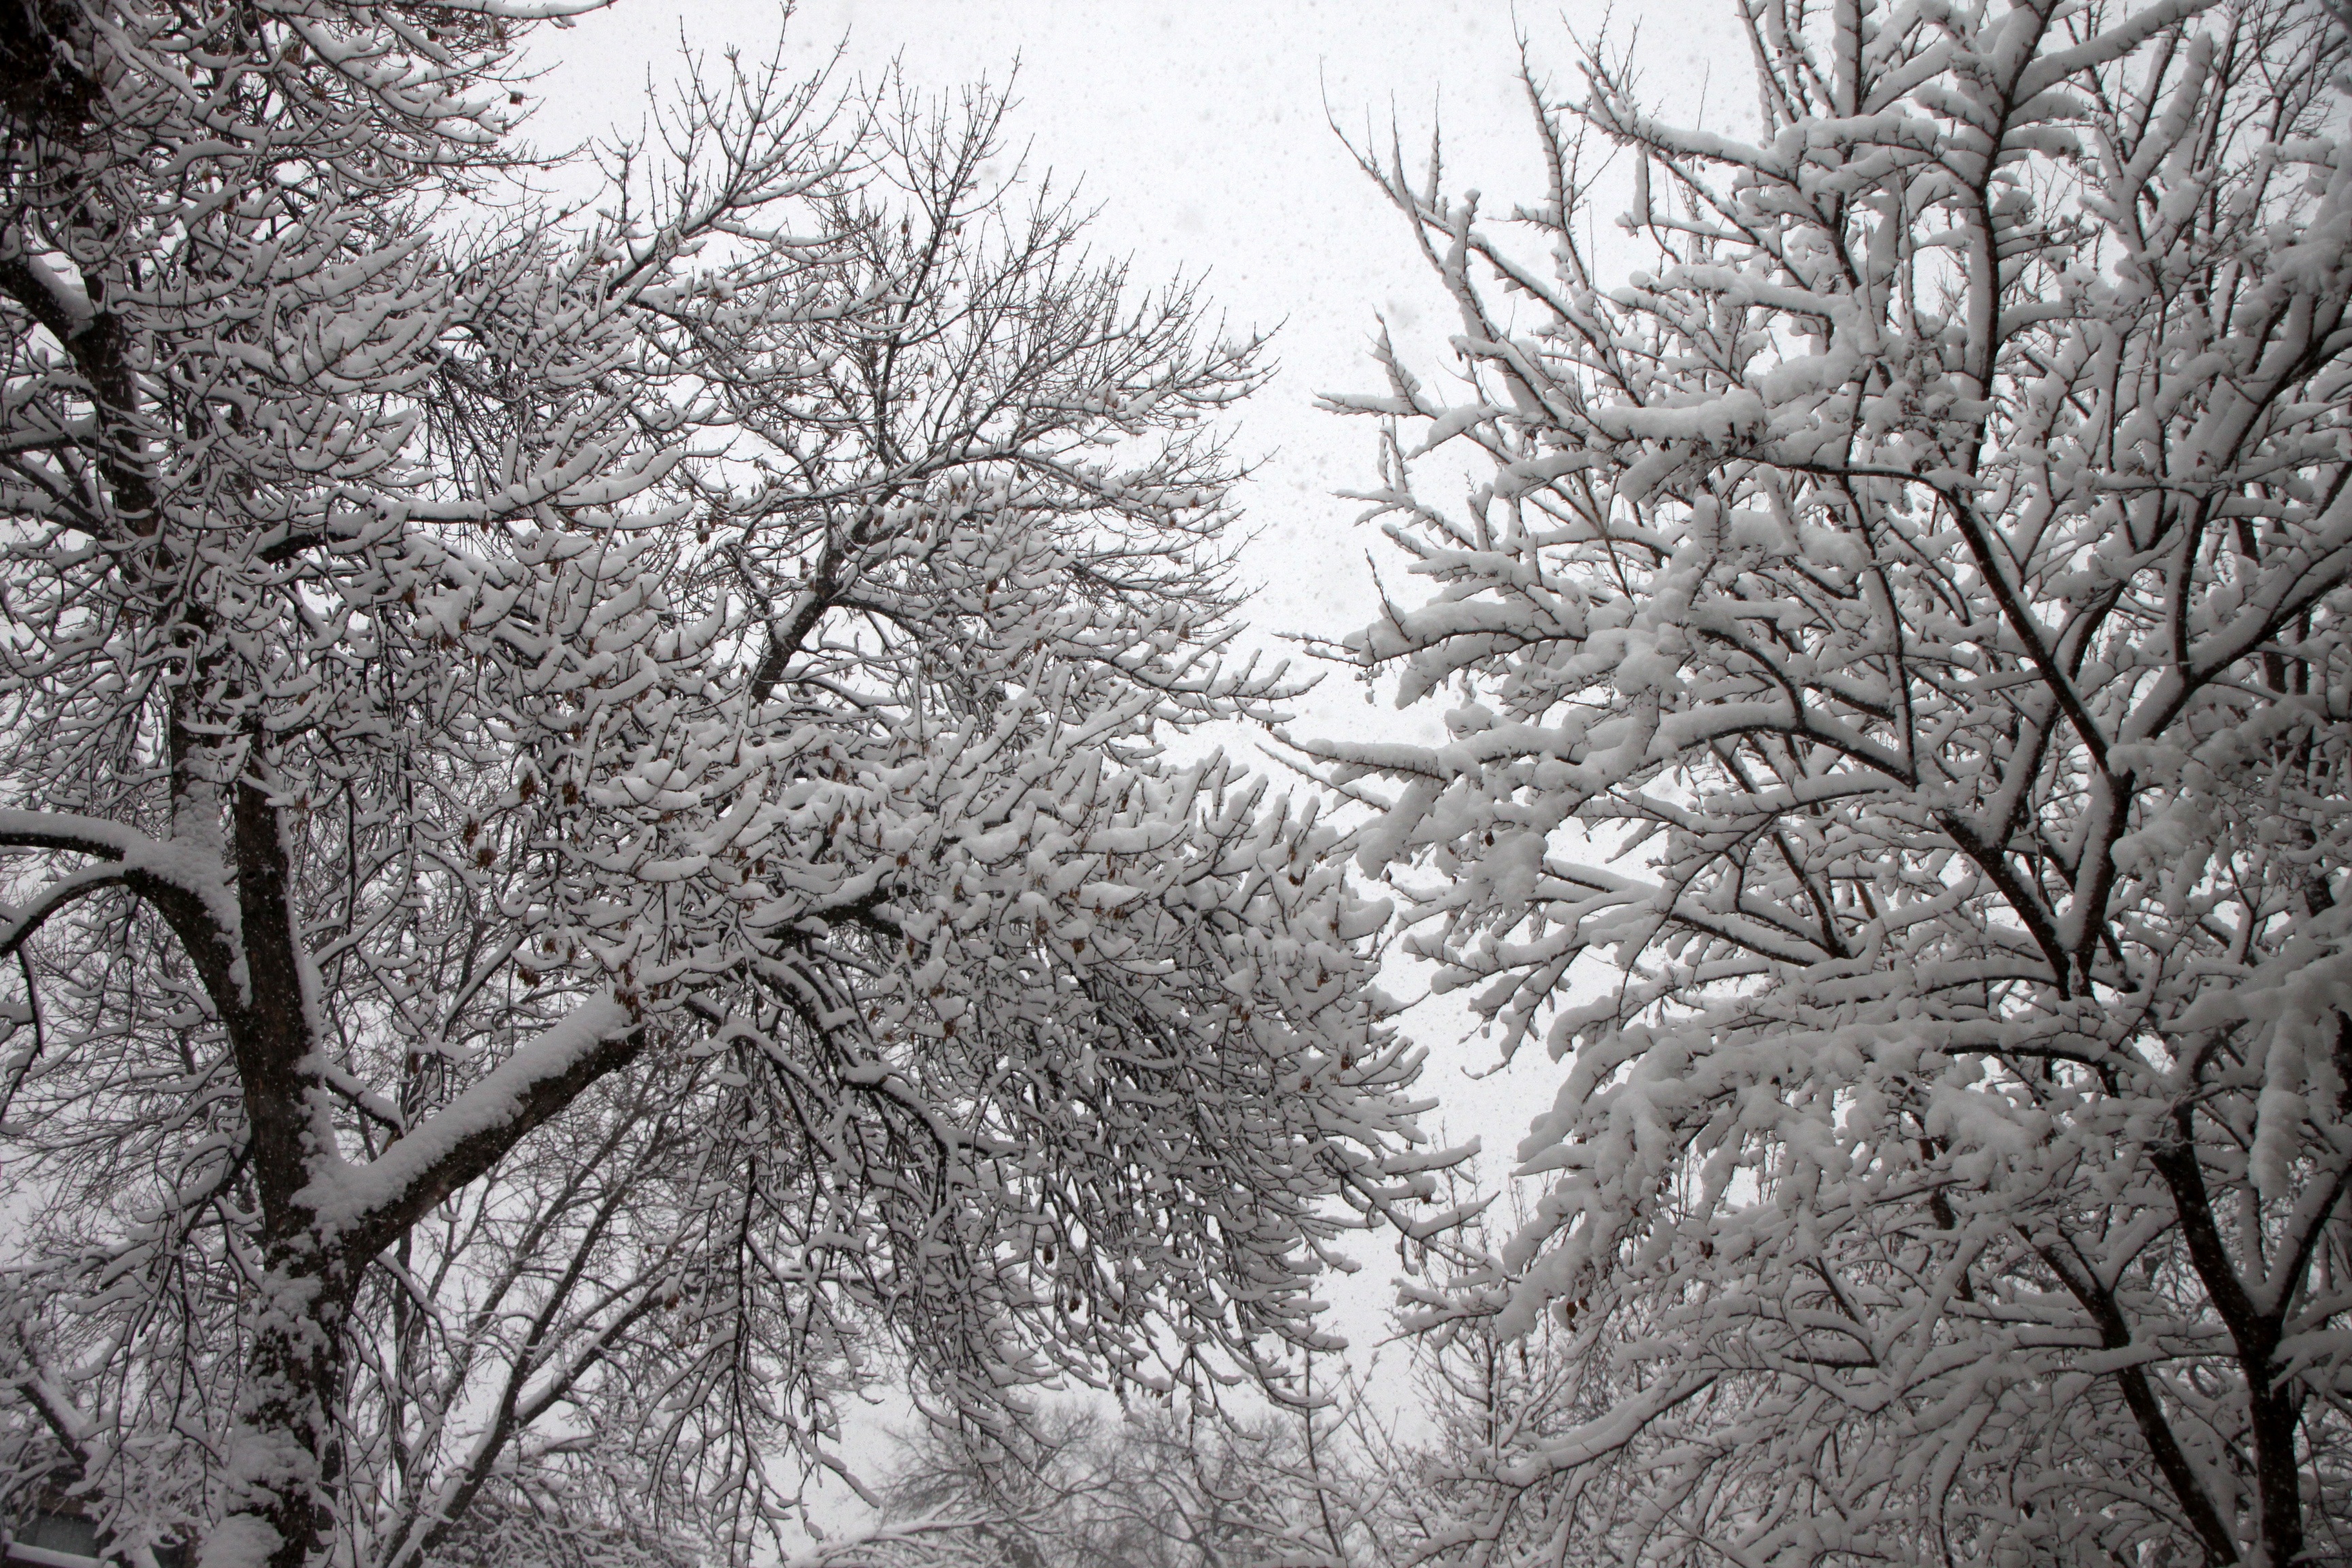
tree, forest, outdoor, branch, snow, winter, black and white, plant, flower, frost, spring, weather, monochrome, season, snowfall, trees, woodland, freezing, monochrome photography, atmospheric phenomenon, woody plant